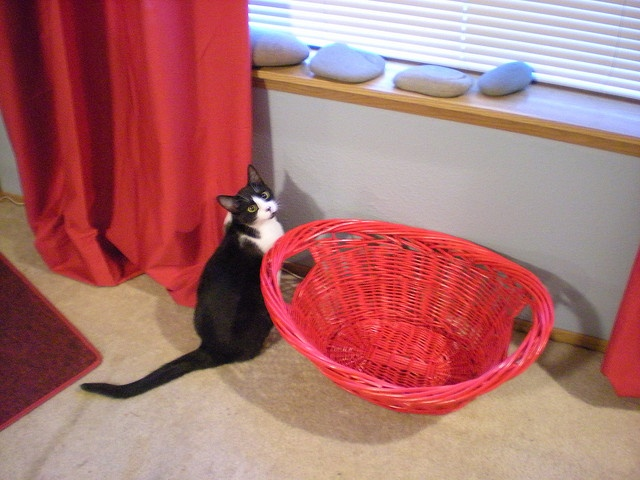
A black and white cat sitting next to a red basket.
A black and white cat sits next to a red laundry basket.
A cat sits next to a basket that is next to a window.
A cat hides beside a basket at a window sill.
A black and white house cat sitting in front of a window